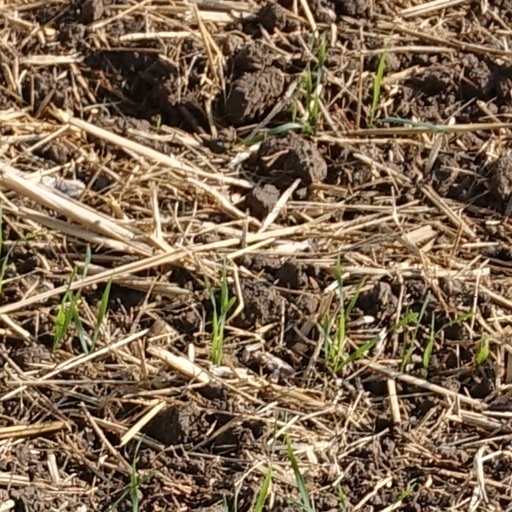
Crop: wheat